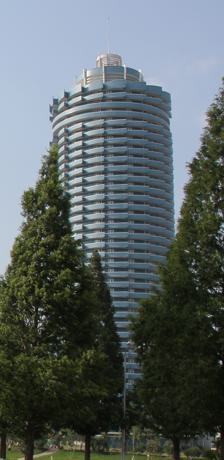
Building: Ryonghung-Dong Apartment
Country: North Korea
Year built: 2010
Tower in Pyongyang, North Korea Ryonghung-Dong Apartment 룡흥동 아파트 ( Korean ) General information Status Completed Type residential Location Taesong-guyok , Pyongyang Town or city Pyongyang Country North Korea Coordinates 39°03′37″N 125°45′20″E / 39.0604°N 125.7556°E / 39.0604; 125.7556 Completed 2010 Height Antenna spire 150 metres (490 ft) Technical details Structural system Concrete Floor count 35 Ryonghung-Dong Apartment ( Korean : 룡흥동 아파트 ) is a high-rise residential skyscraper in Pyongyang , North Korea . Built in 2010, the tower stands at 150 meters (490 ft) tall by antenna spire and is divided into 35 floors. It resembles the 1970s and 1980s totalitarian architecture style very widespread and common in North Korea . See also List of tallest buildings in North Korea References